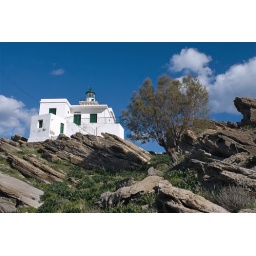
Looking up at the Korakas lighthouse from the rocks below on a crisp, clear spring day.